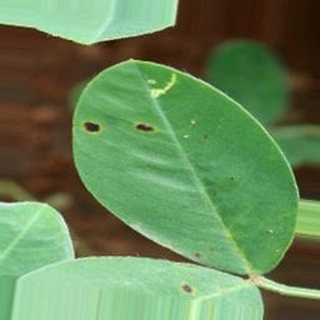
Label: groundnut_early_leaf_spot